Government of Japan

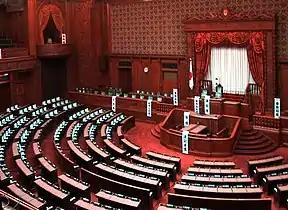
Chamber of the House of Councillors

The is the Upper house, with half the members of the house being elected once every three years, for a six-year term. As of November 18, 2017, it has 242 members. Of these, 73 are elected from the 47 prefectural districts, by single non-transferable votes, and 48 are elected from a nationwide list by proportional representation with open lists. The House of Councillors cannot be dissolved by the prime minister. Members of the house must be of Japanese nationality; those aged 18 years and older may vote, while those aged 30 years and older may run for office in the upper house.